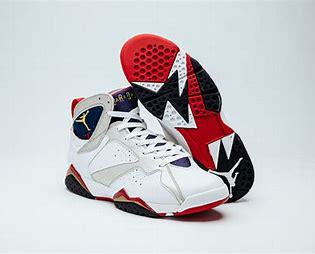
Brand: Jordan
Model: 7 Retro